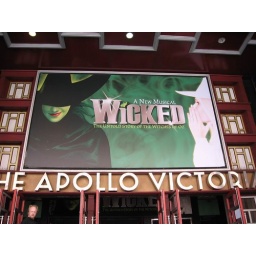
The Wicked sign above the doors of the Apollo Victoria Theatre, London